Hans Vinjarengen

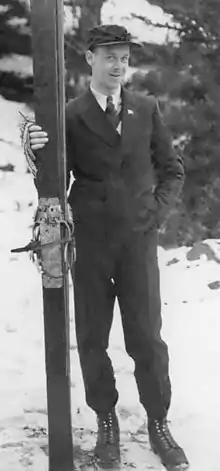
Vinjarengen in 1932

Hans Vinjarengen (20 August 1905 – 1 February 1984) was a Nordic combined skier from Norway. He won a silver medal at the 1928 Winter Olympics in St. Moritz and a bronze at the 1932 Winter Olympics in Lake Placid, New York. In addition, he won gold medals at the 1929 and 1930 FIS Nordic World Ski Championships and bronzes in 1934 and 1938.